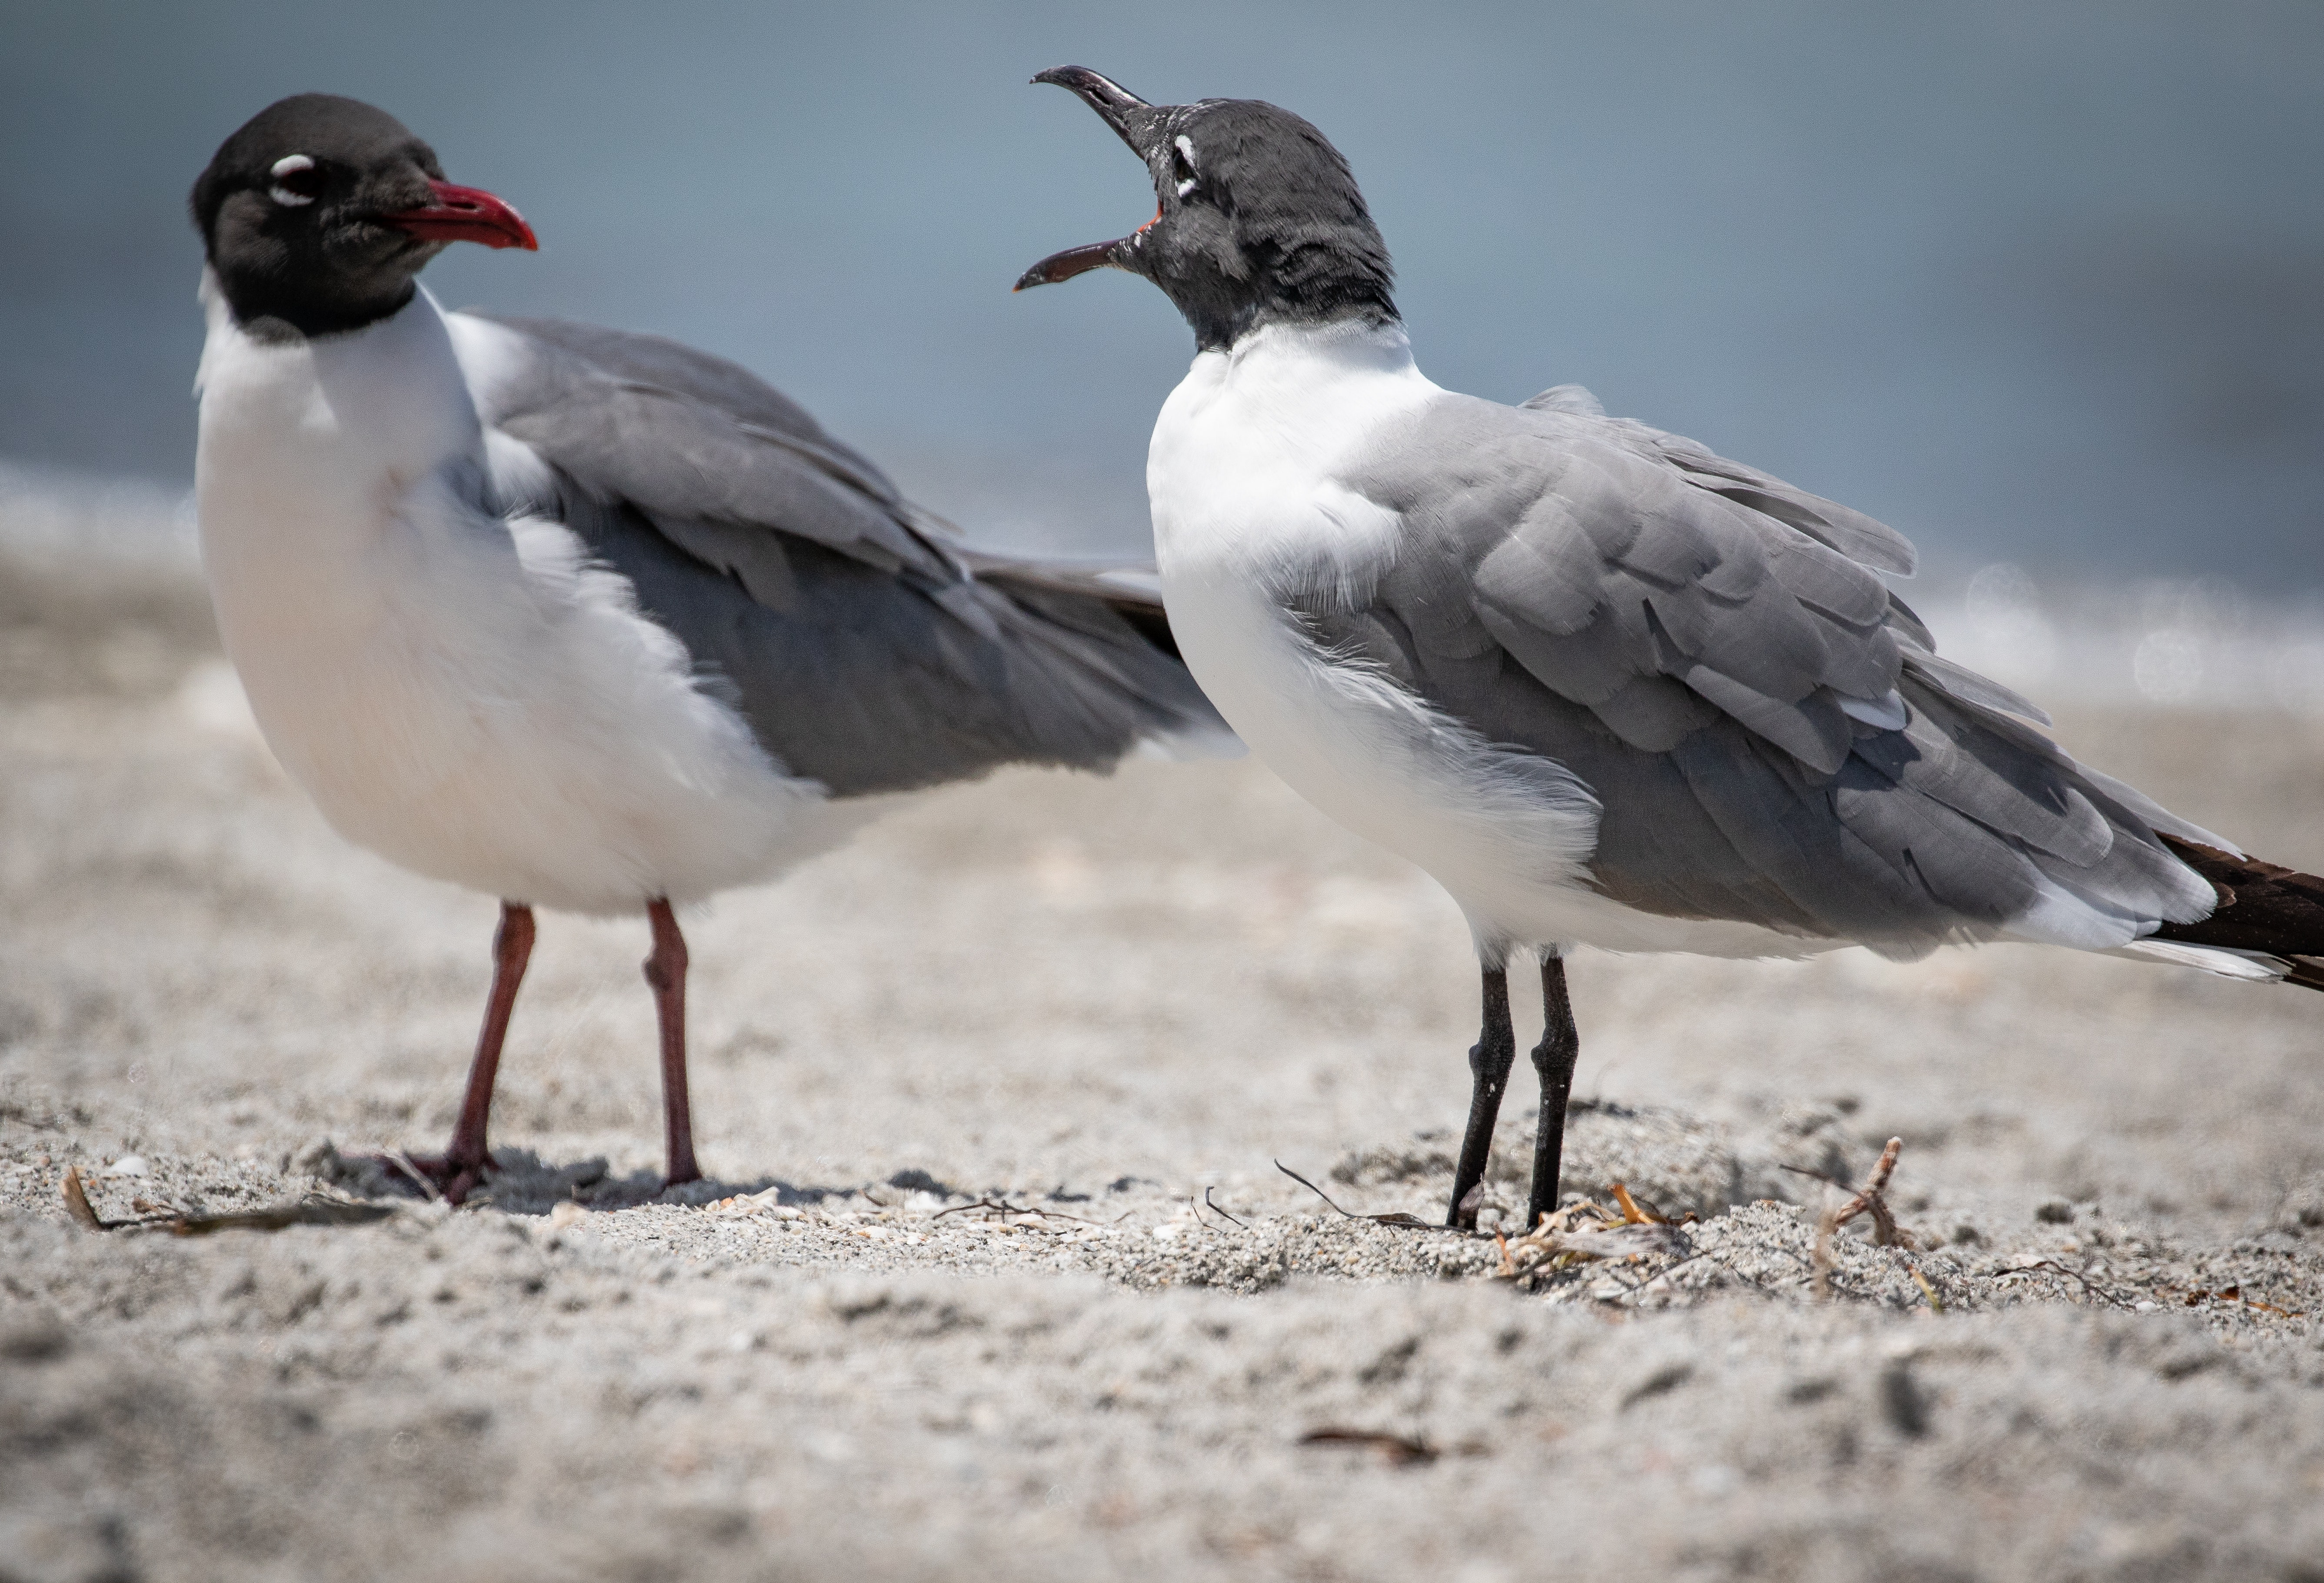
bird, vertebrate, beak, laughing gull, gull, seabird, charadriiformes, lari, Franklin s Gull, wildlife, shorebird